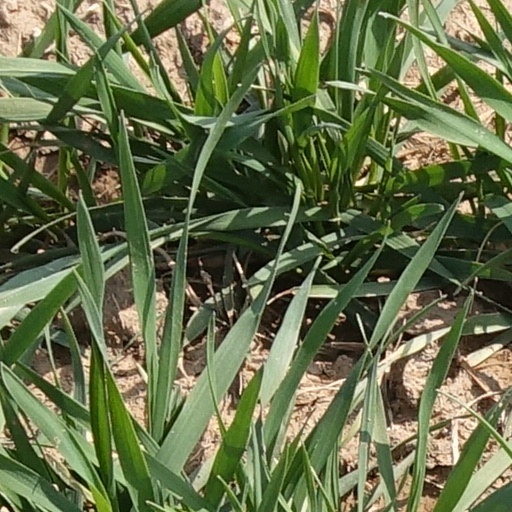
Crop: wheat